Ferdinando Colonna of Stigliano, 2nd Prince of Sonnino

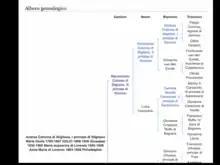
MARIA GIULIA COLONNA 1783-1867, descendent of Marcantonio Colonna

He married Maria Luisa Caracciolo (1701–1766), a daughter of Carmine Caracciolo, 5th Prince of Santo Buono and Donna Giovanna Costanza Ruffo dei Duchi di Bagnara. Together, they were the parents of: